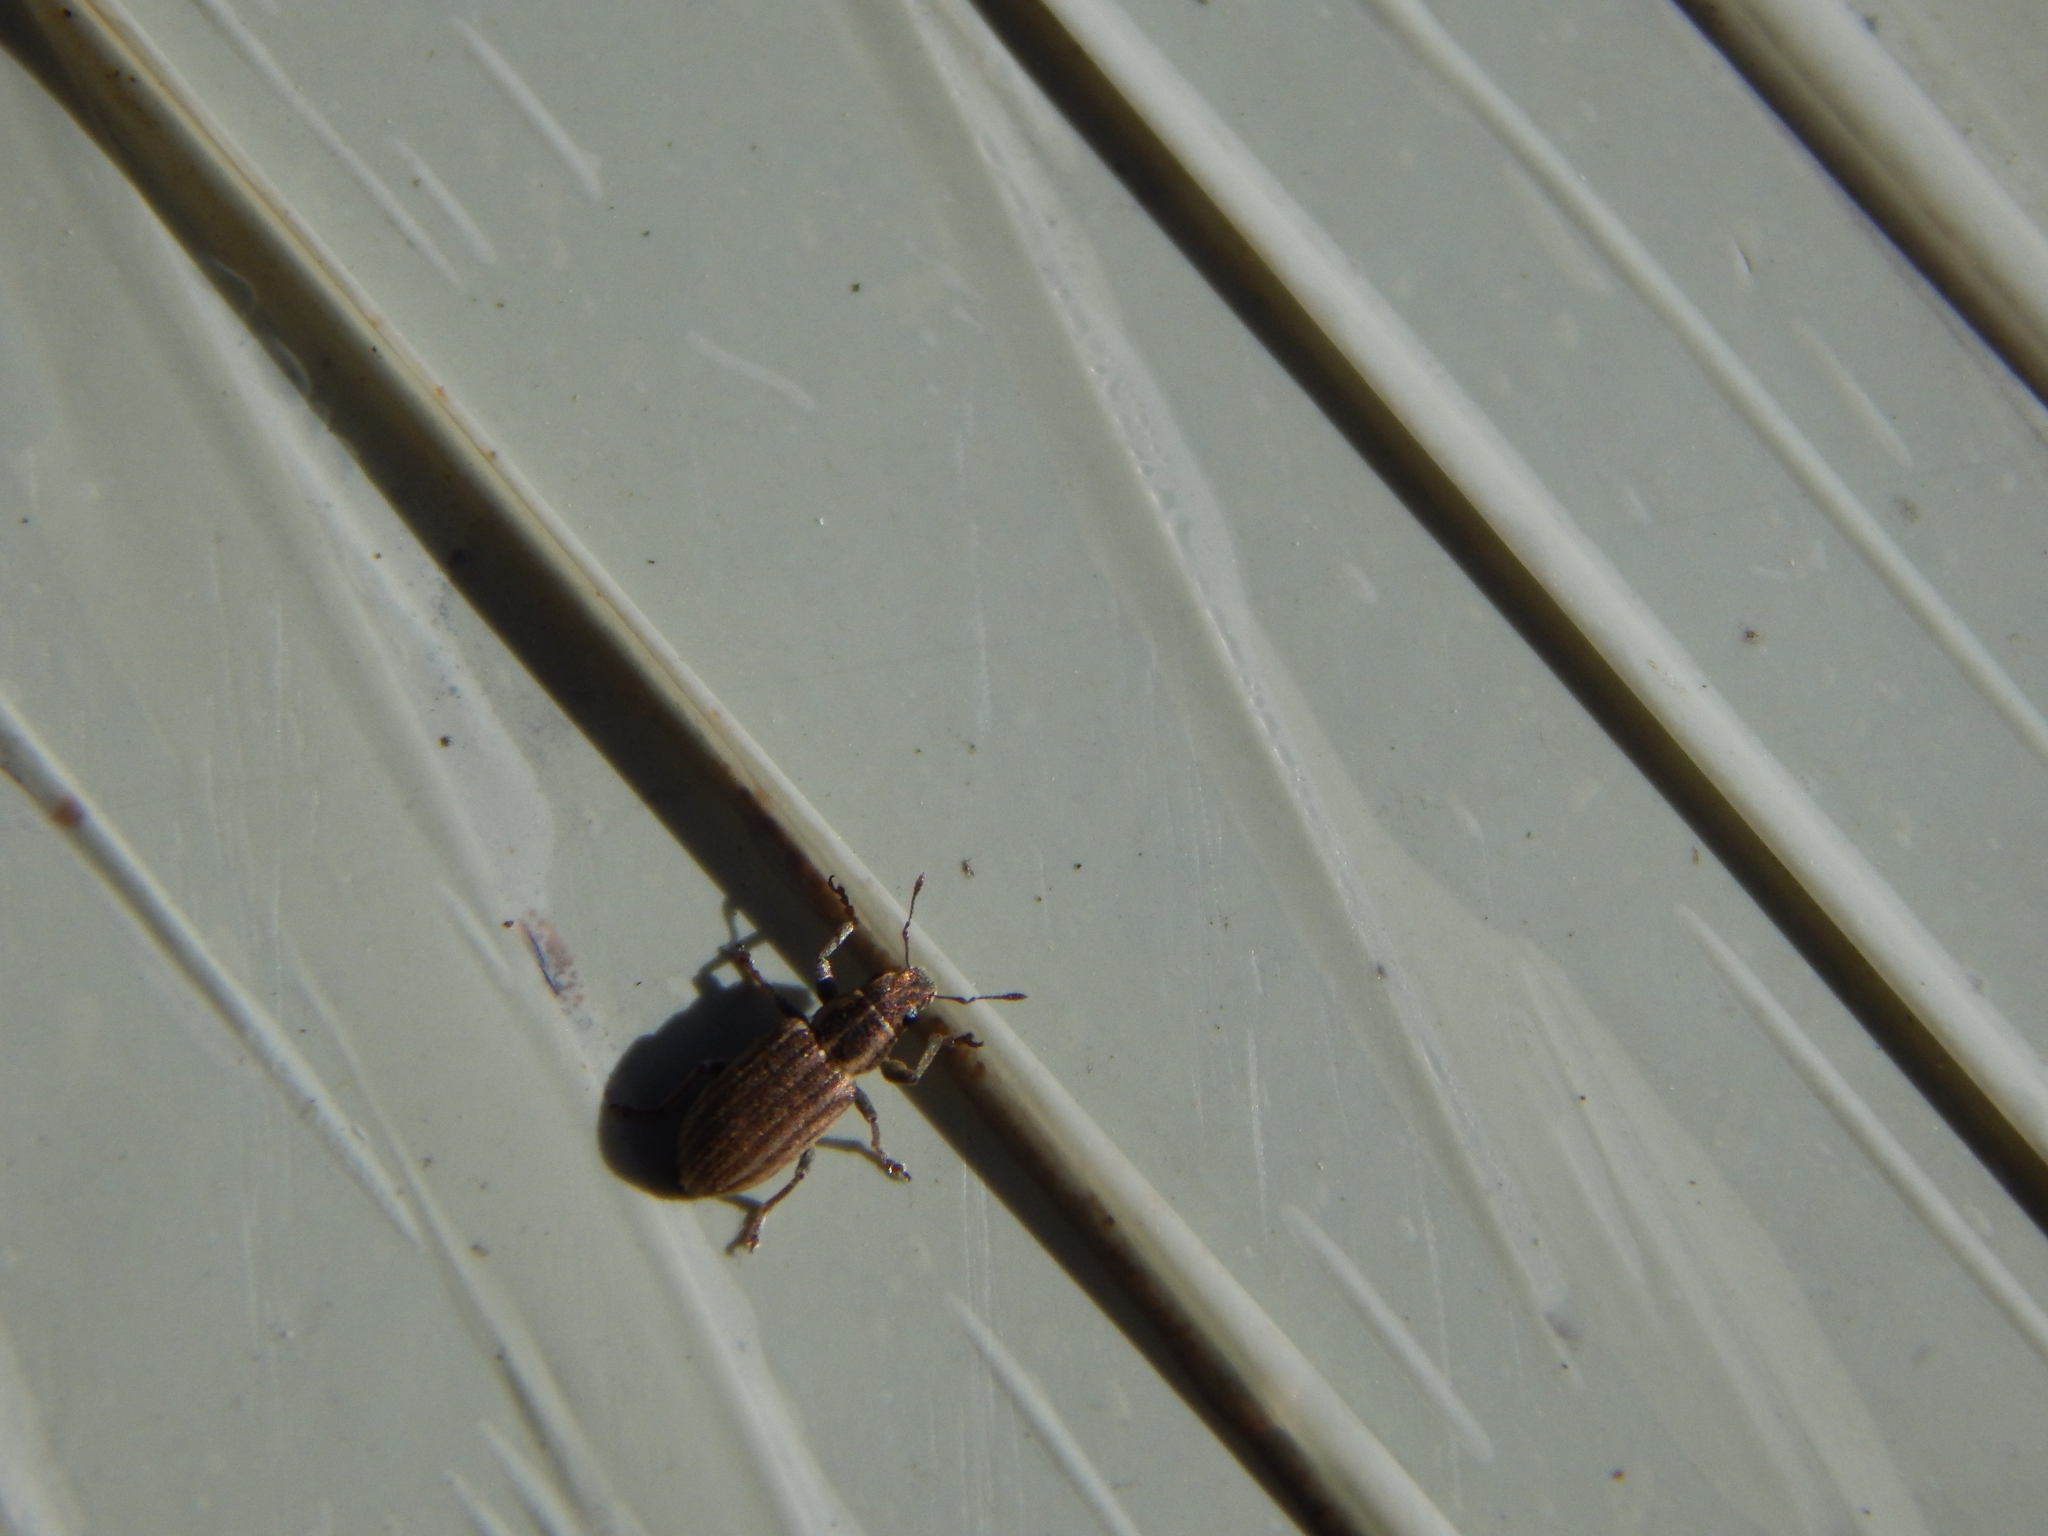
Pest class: pea_leaf_weevil